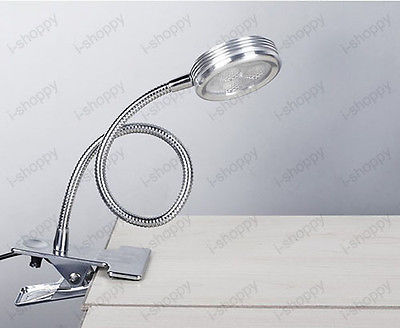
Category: lamp